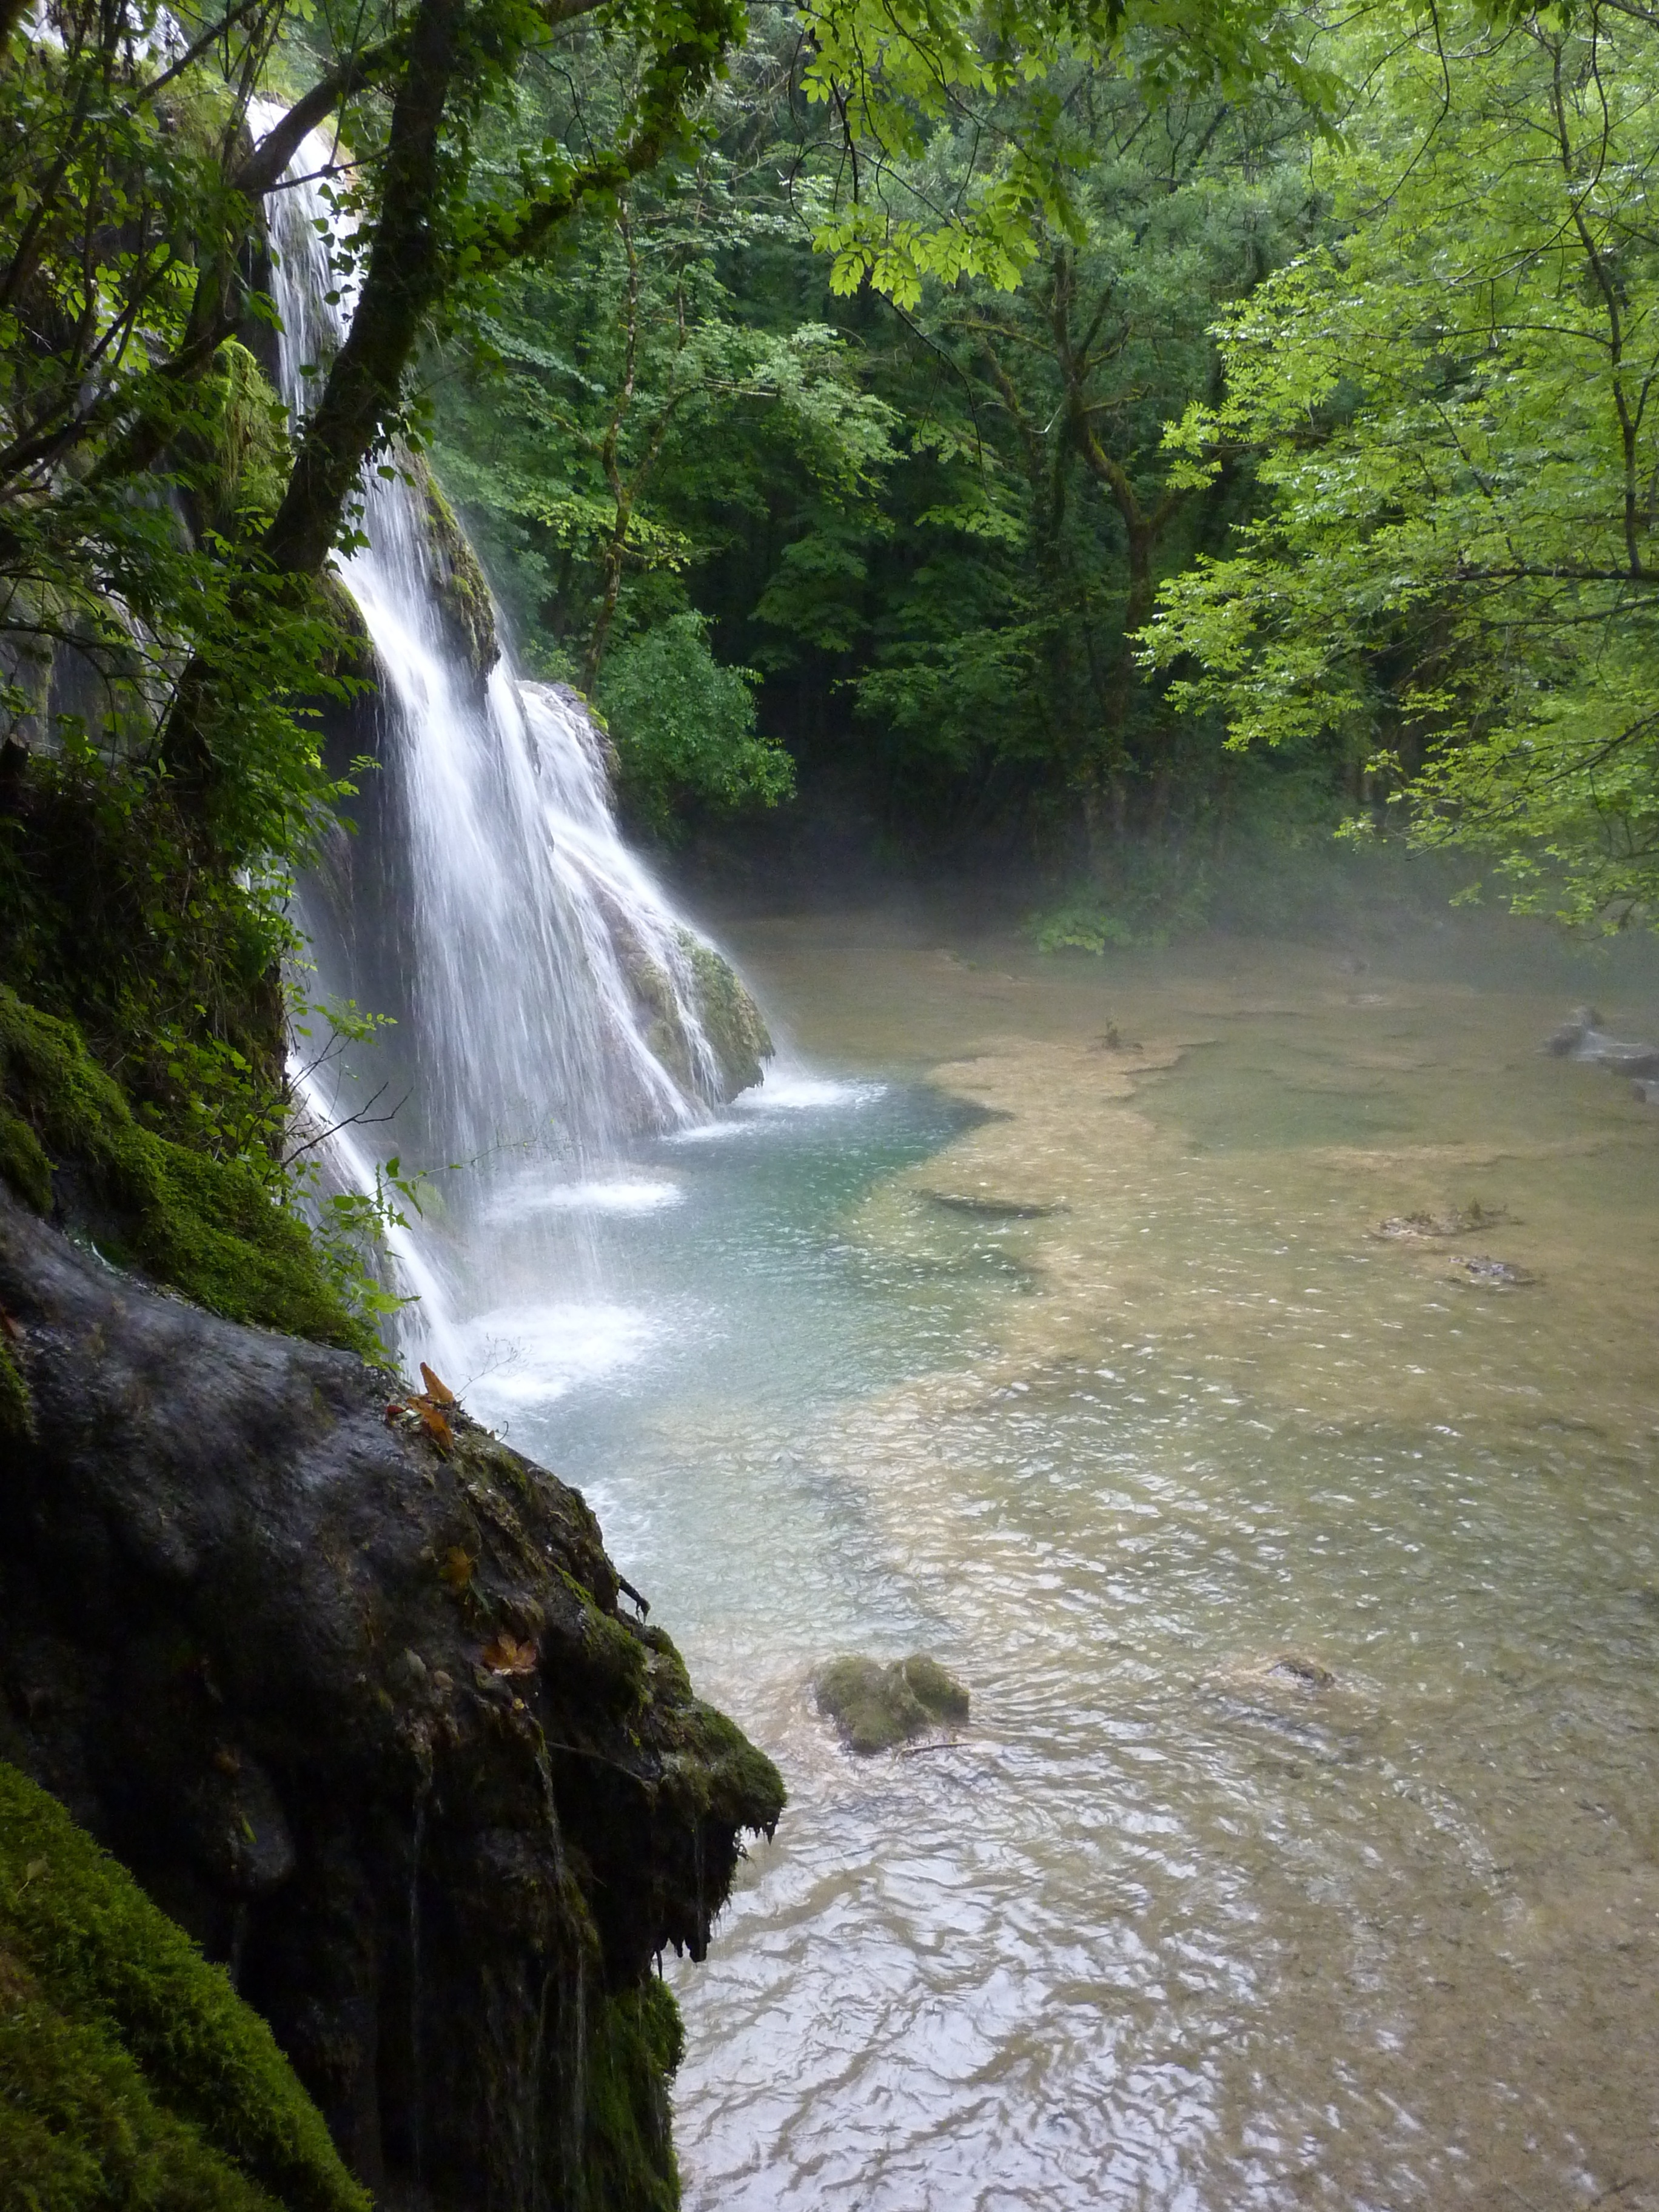
water, nature, waterfall, creek, river, stream, cascade, peaceful, calm, rapid, body of water, rainforest, wasserfall, water feature, watercourse